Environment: real
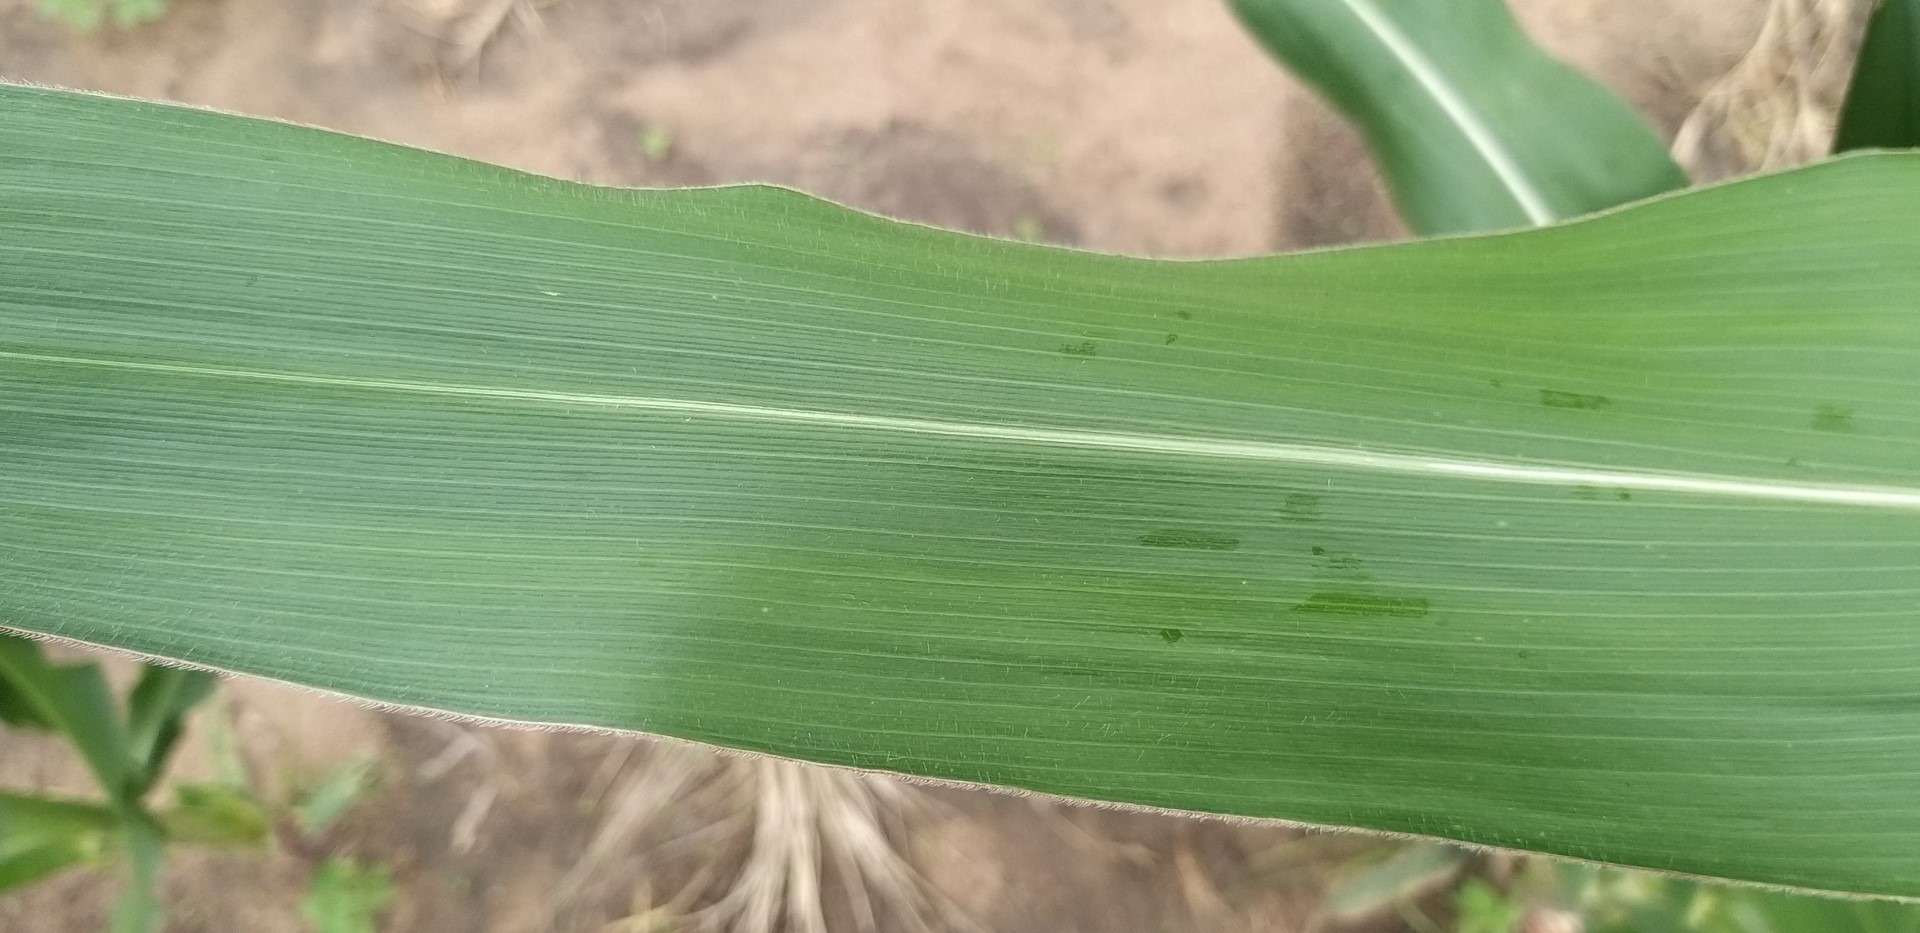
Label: healthy